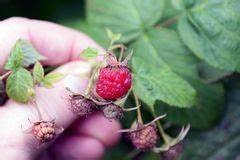
Label: raspberry